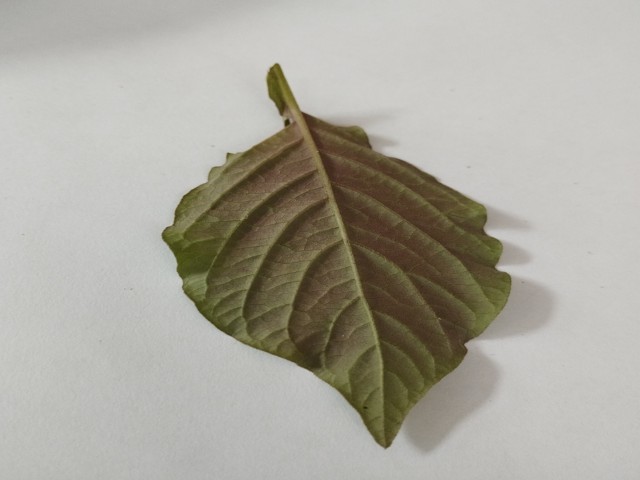
Plant: apang